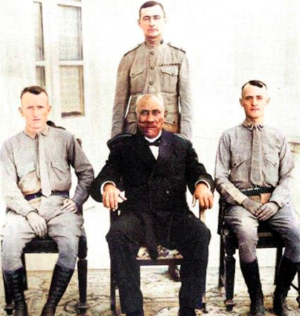
Philippe Sudre Dartiguenave, né le 6 avril 1862 à Anse-à-Veau et mort dans la même ville le 8 juillet 1926, est un avocat, écrivain et homme politique haïtien qui fut député puis sénateur avant d'être propulsé président de la République du 12 août 1915 au 15 mai 1922.